Conservatism in Canada

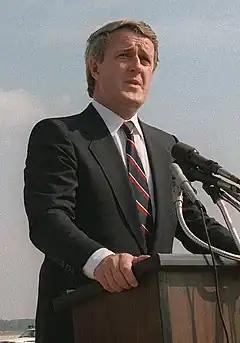
Progressive Conservative Prime Minister Brian Mulroney.

Throughout most of the last century, the Progressive Conservative Party (often abbreviated "PC") dominated conservative politics at the federal level and in most provinces. Canada had many conservative Prime Ministers in the past, but the first to be elected under the Progressive Conservative banner was John Diefenbaker, who served from 1957 to 1963.